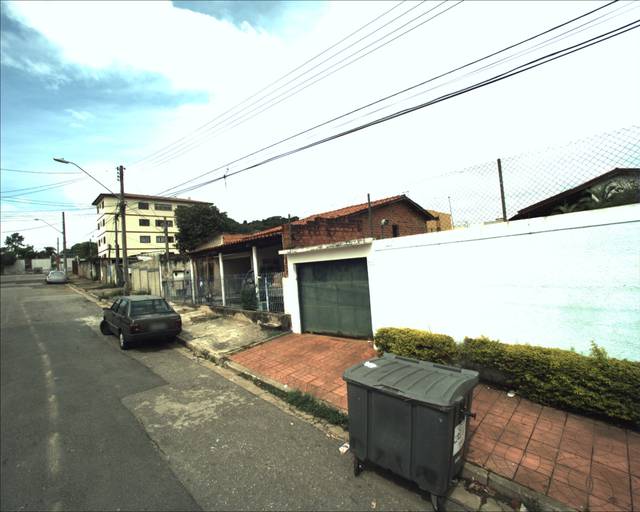
Region: Brazil
Coordinates: -23.503, -47.496